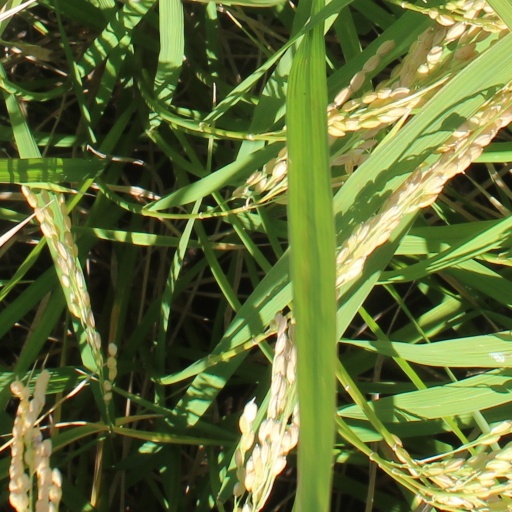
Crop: rice